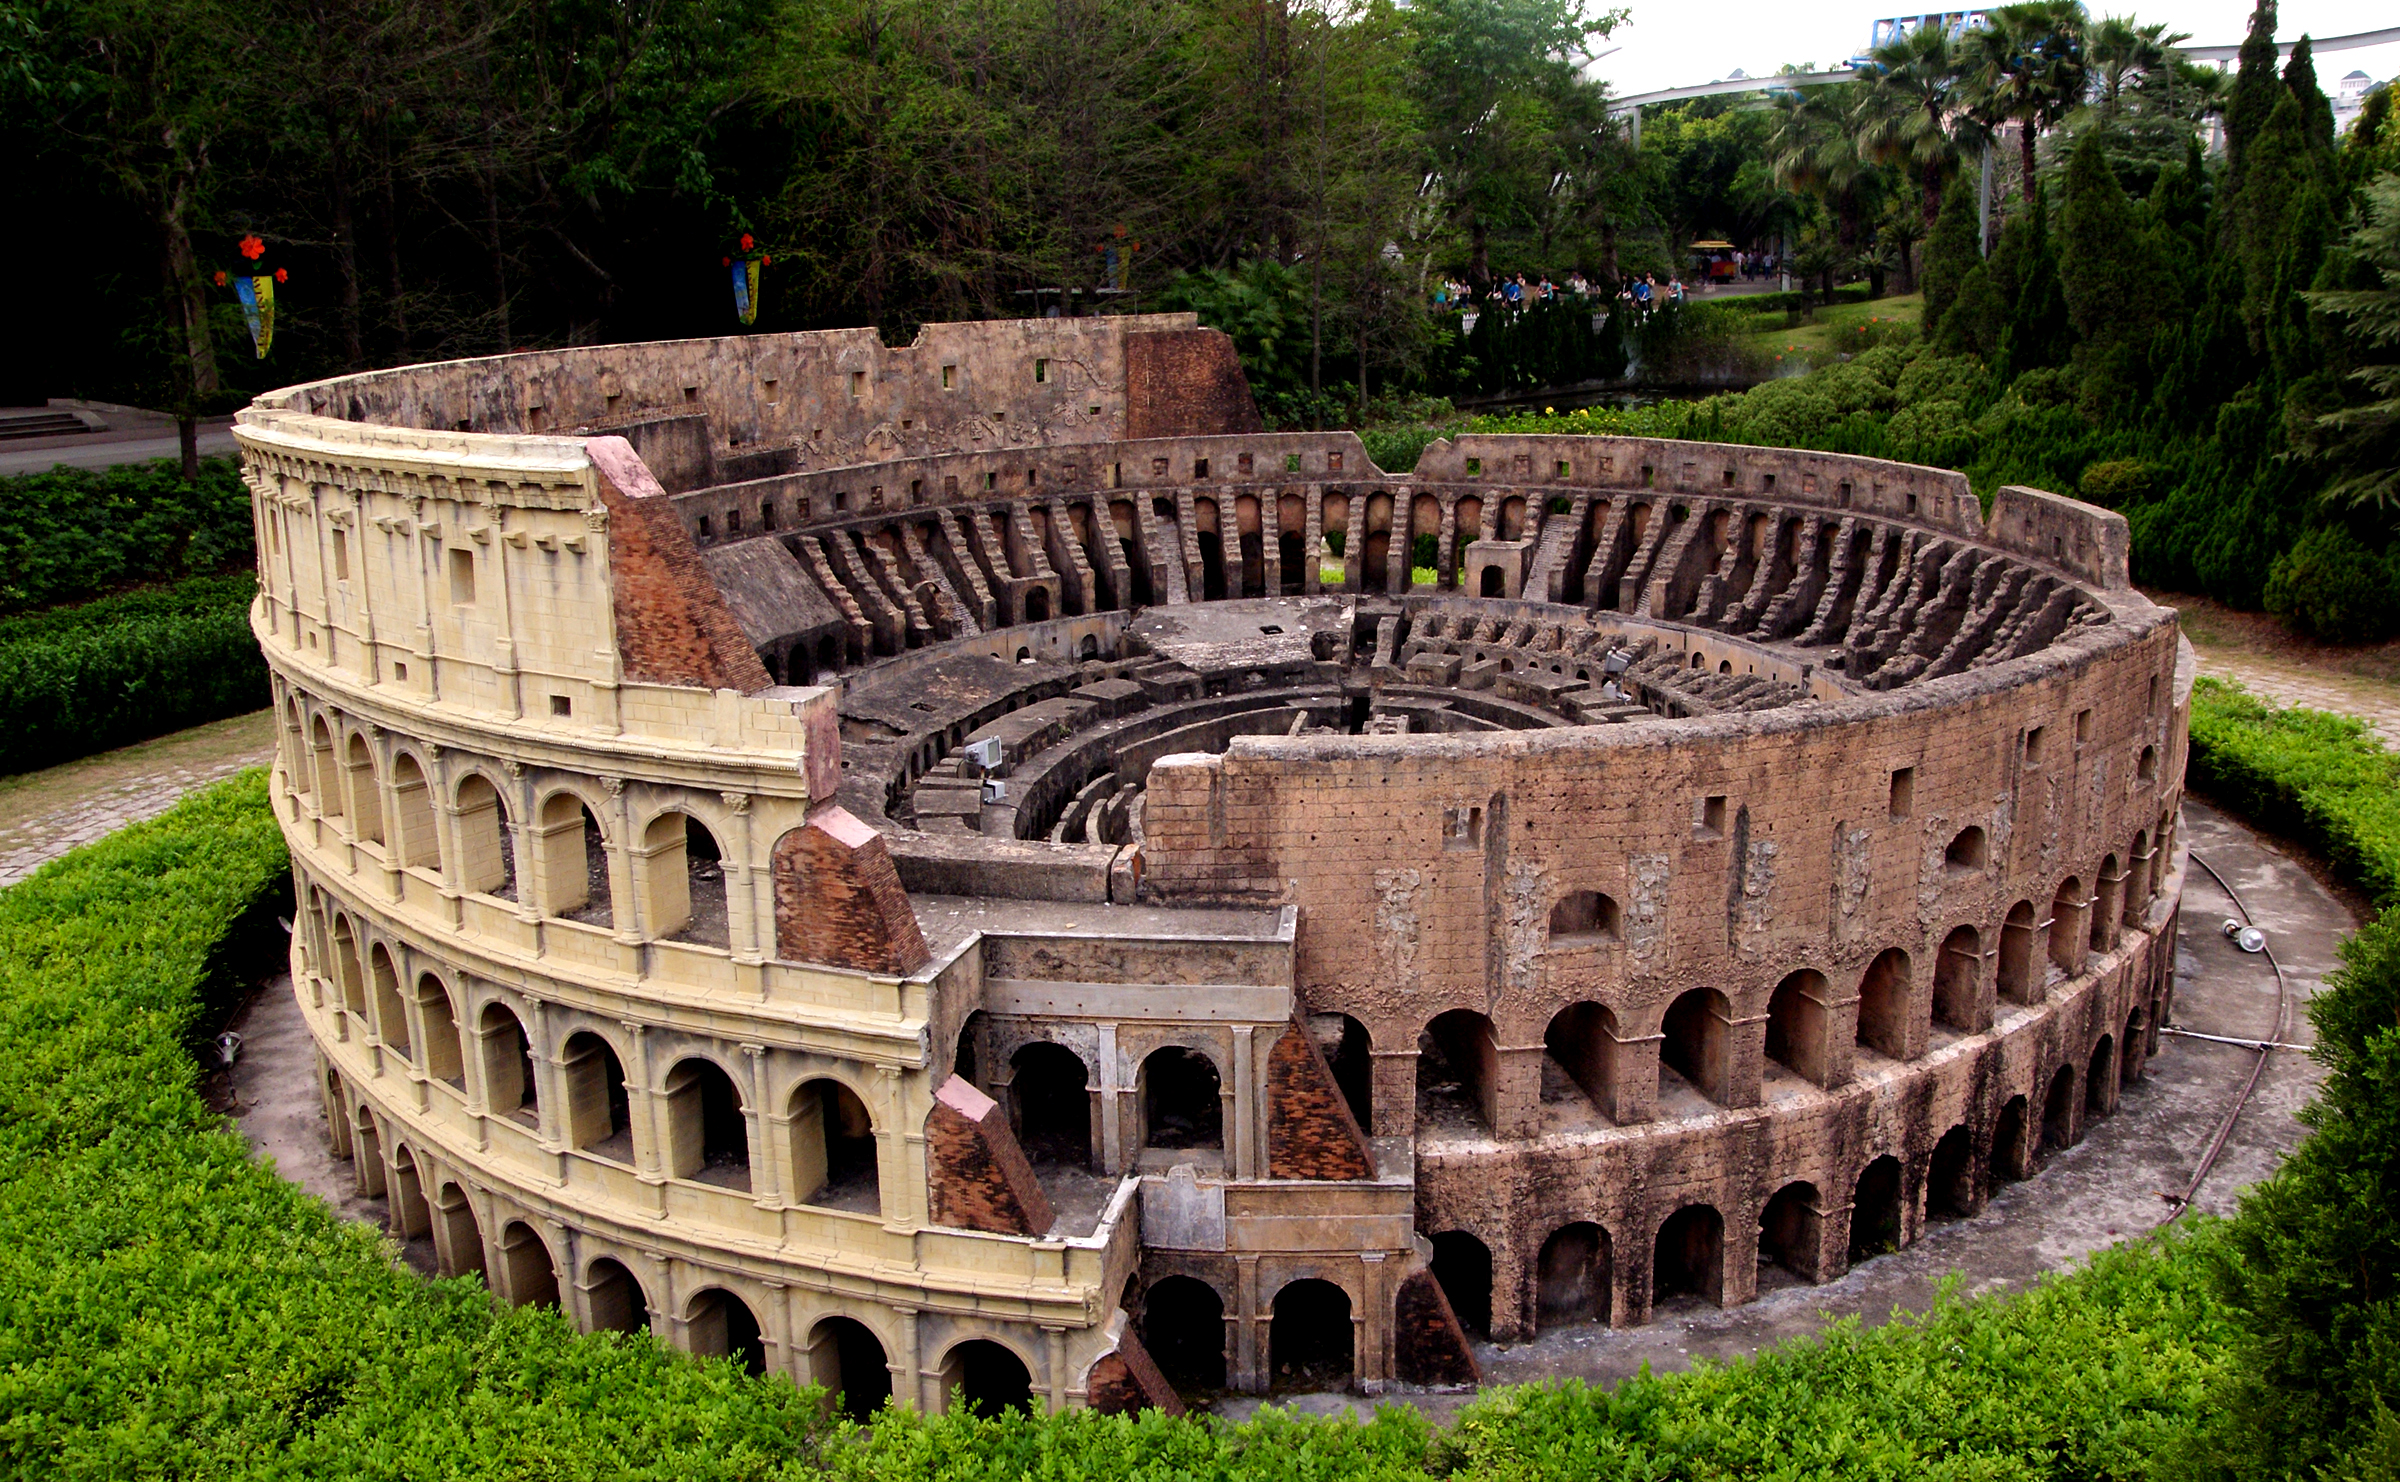
street, city, chinese, backyard, colosseum, cool image, publicdomain, amphitheatre, estate, chine, themeparkschina, guangdong, baoan, shenzhen, water feature, archaeological site, ancient history, outdoor structure